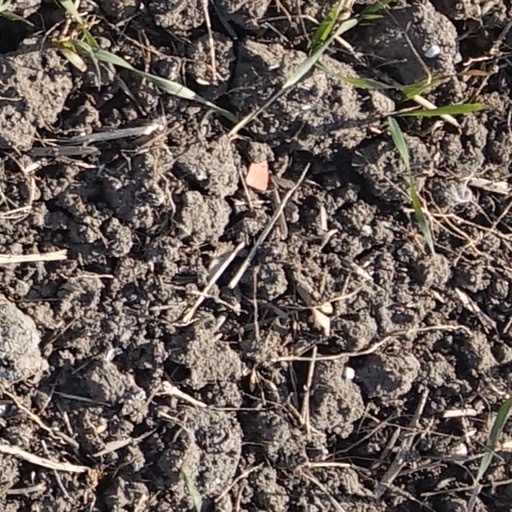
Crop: wheat